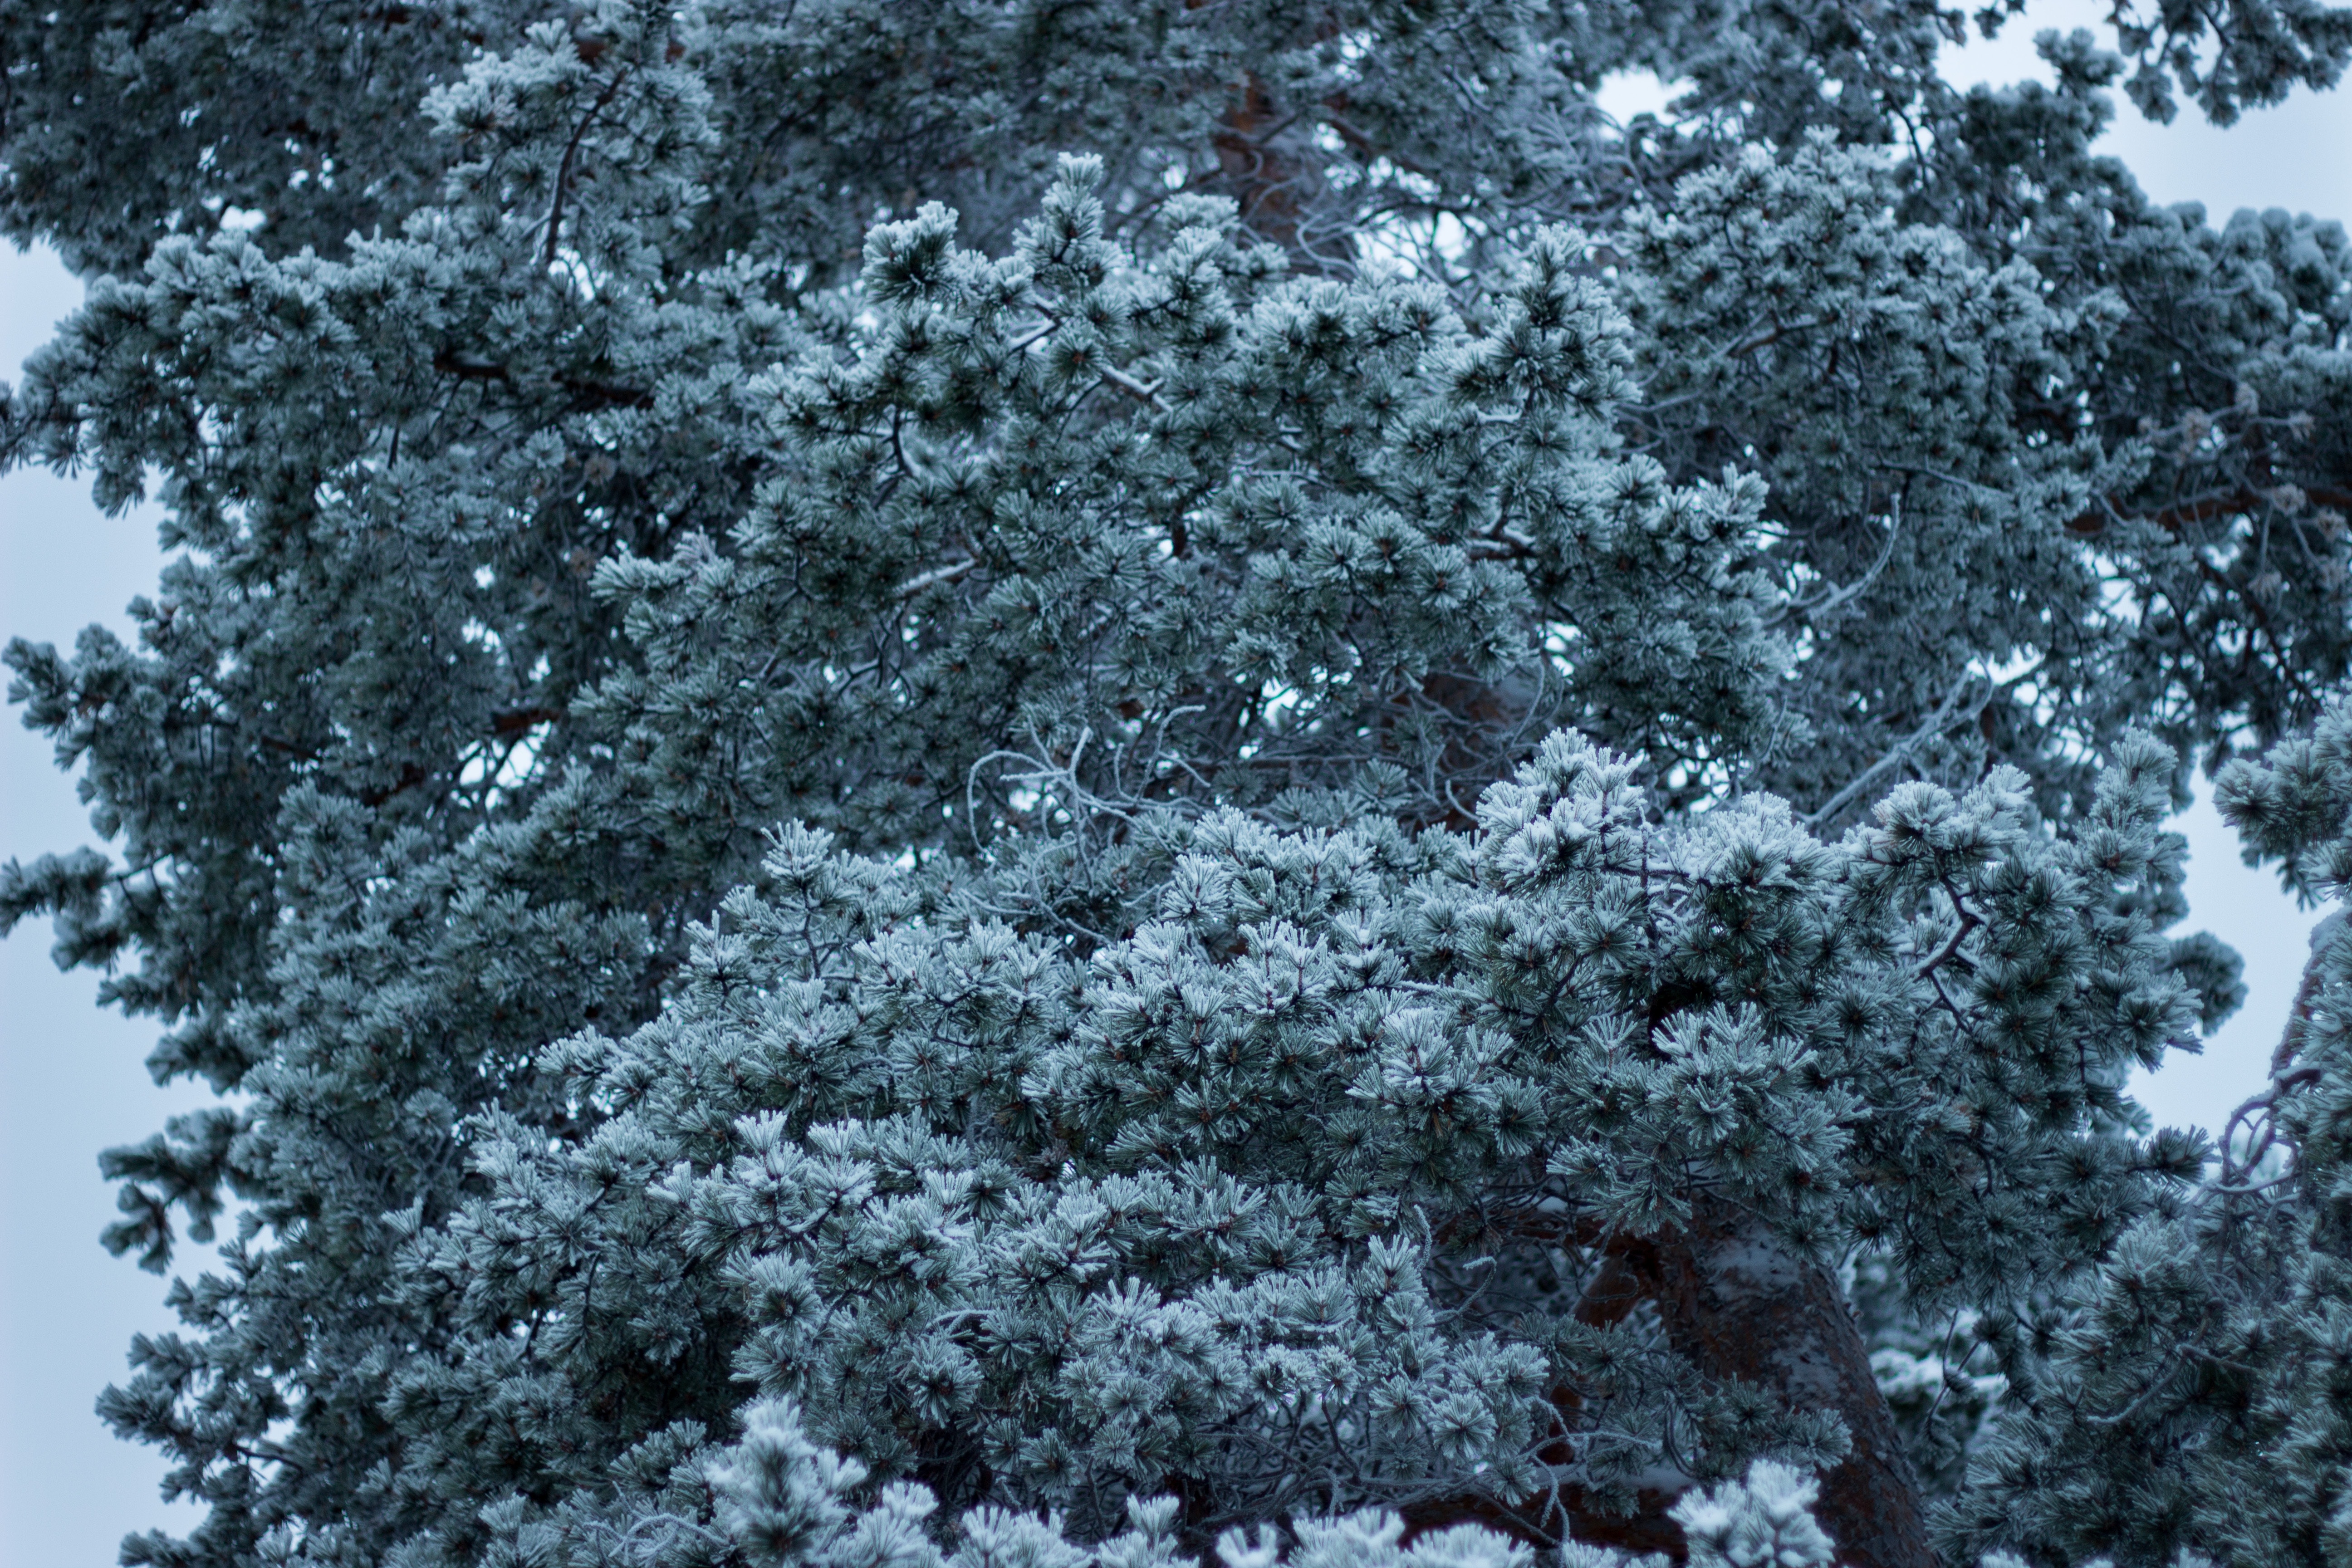
tree, woody plant, plant, leaf, sky, shrub, branch, black and white, frost, forest, pine family